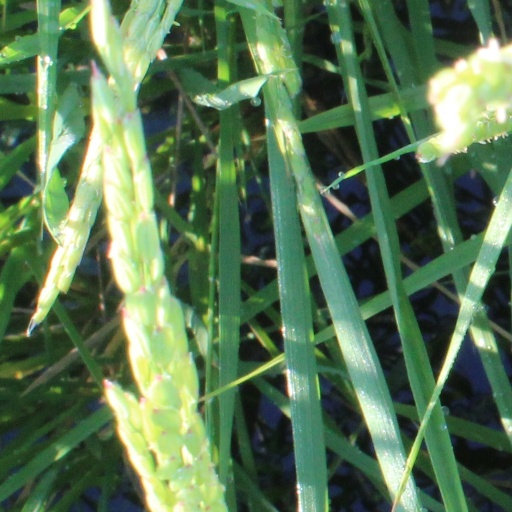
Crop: rice